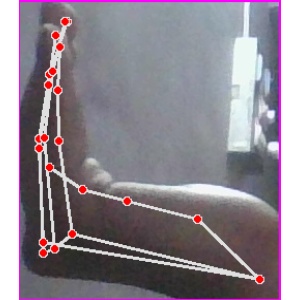
अक्षर: स